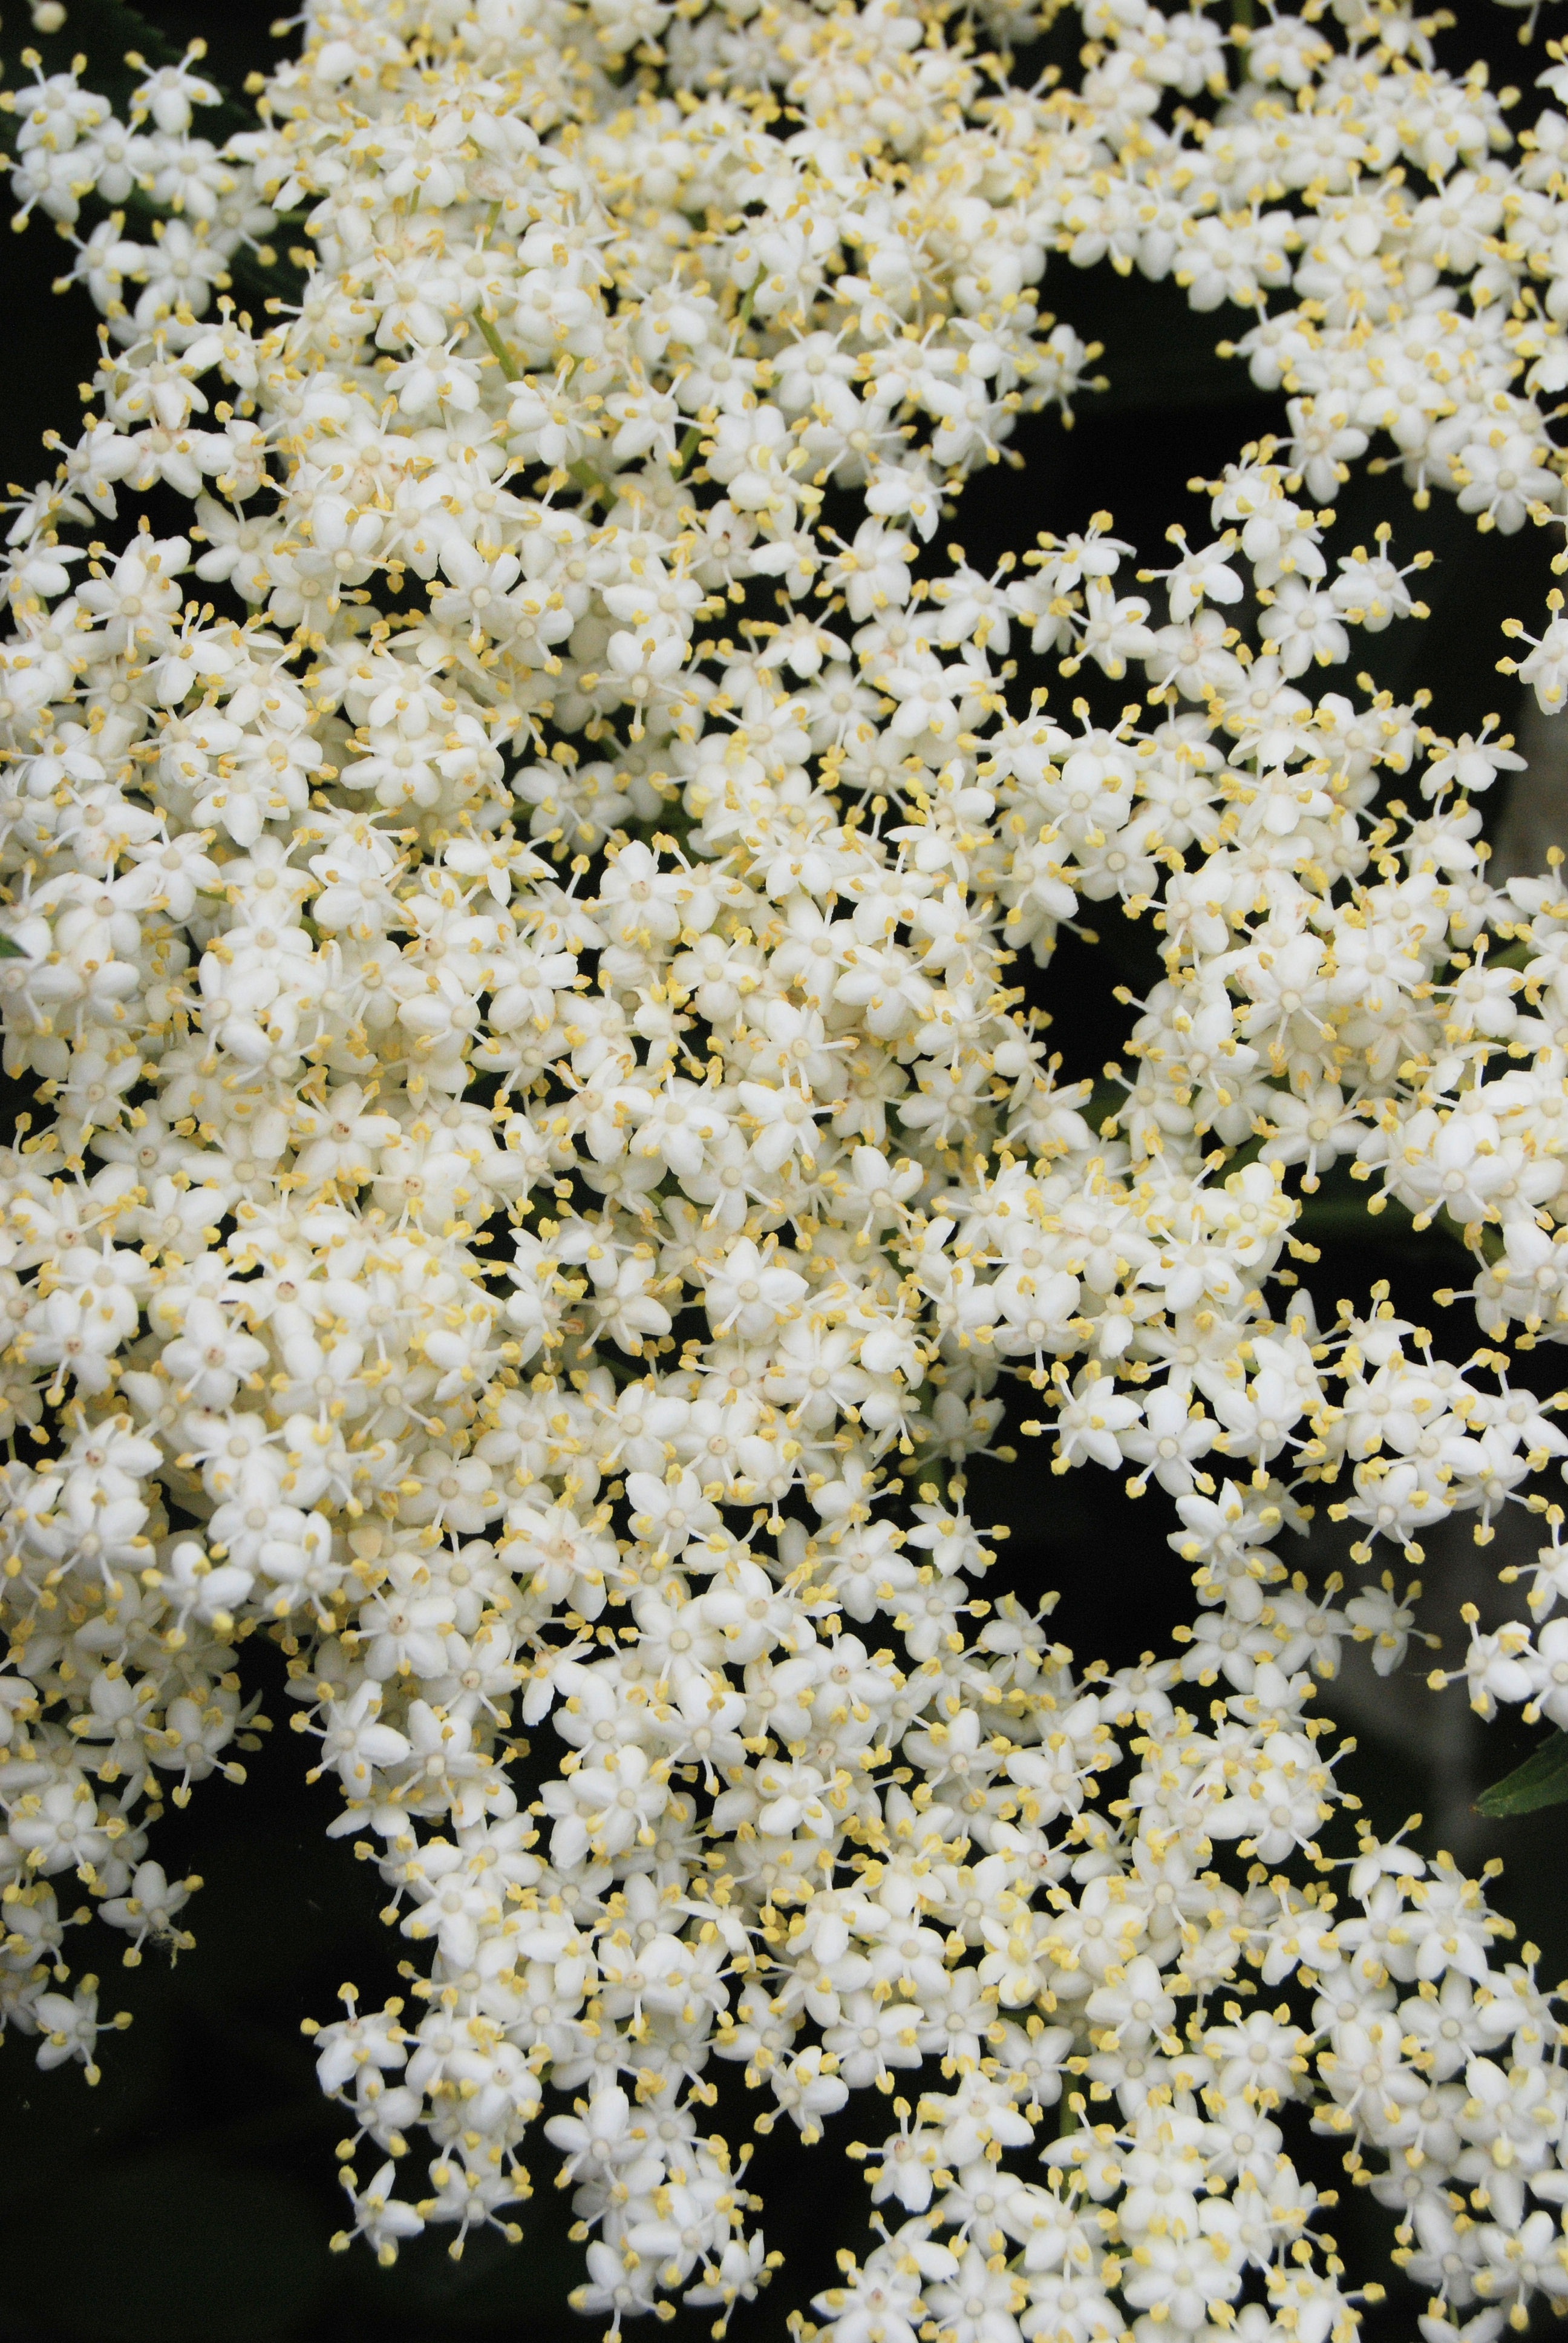
tree, branch, blossom, plant, white, flower, spring, botany, flora, plants, shrub, common, candytuft, jasmine, flowering plant, daisy family, elderberry, elderflower, sambucus, land plant, evergreen candytuft